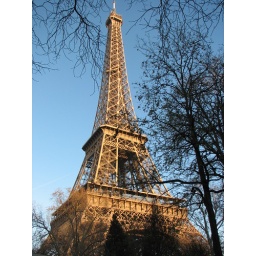
Eiffel Tower glows orange against the blue sky during sunset